Dummy tank

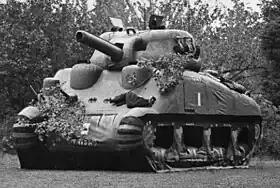
An inflatable dummy tank, modeled after the M4 Sherman

Dummy tanks saw significantly more use during World War II by both the Allies and the Axis. German forces utilized mock tanks prior to the start of the war for practice and training exercises. Their use in military deception was pioneered by British forces, who termed them "spoofs".